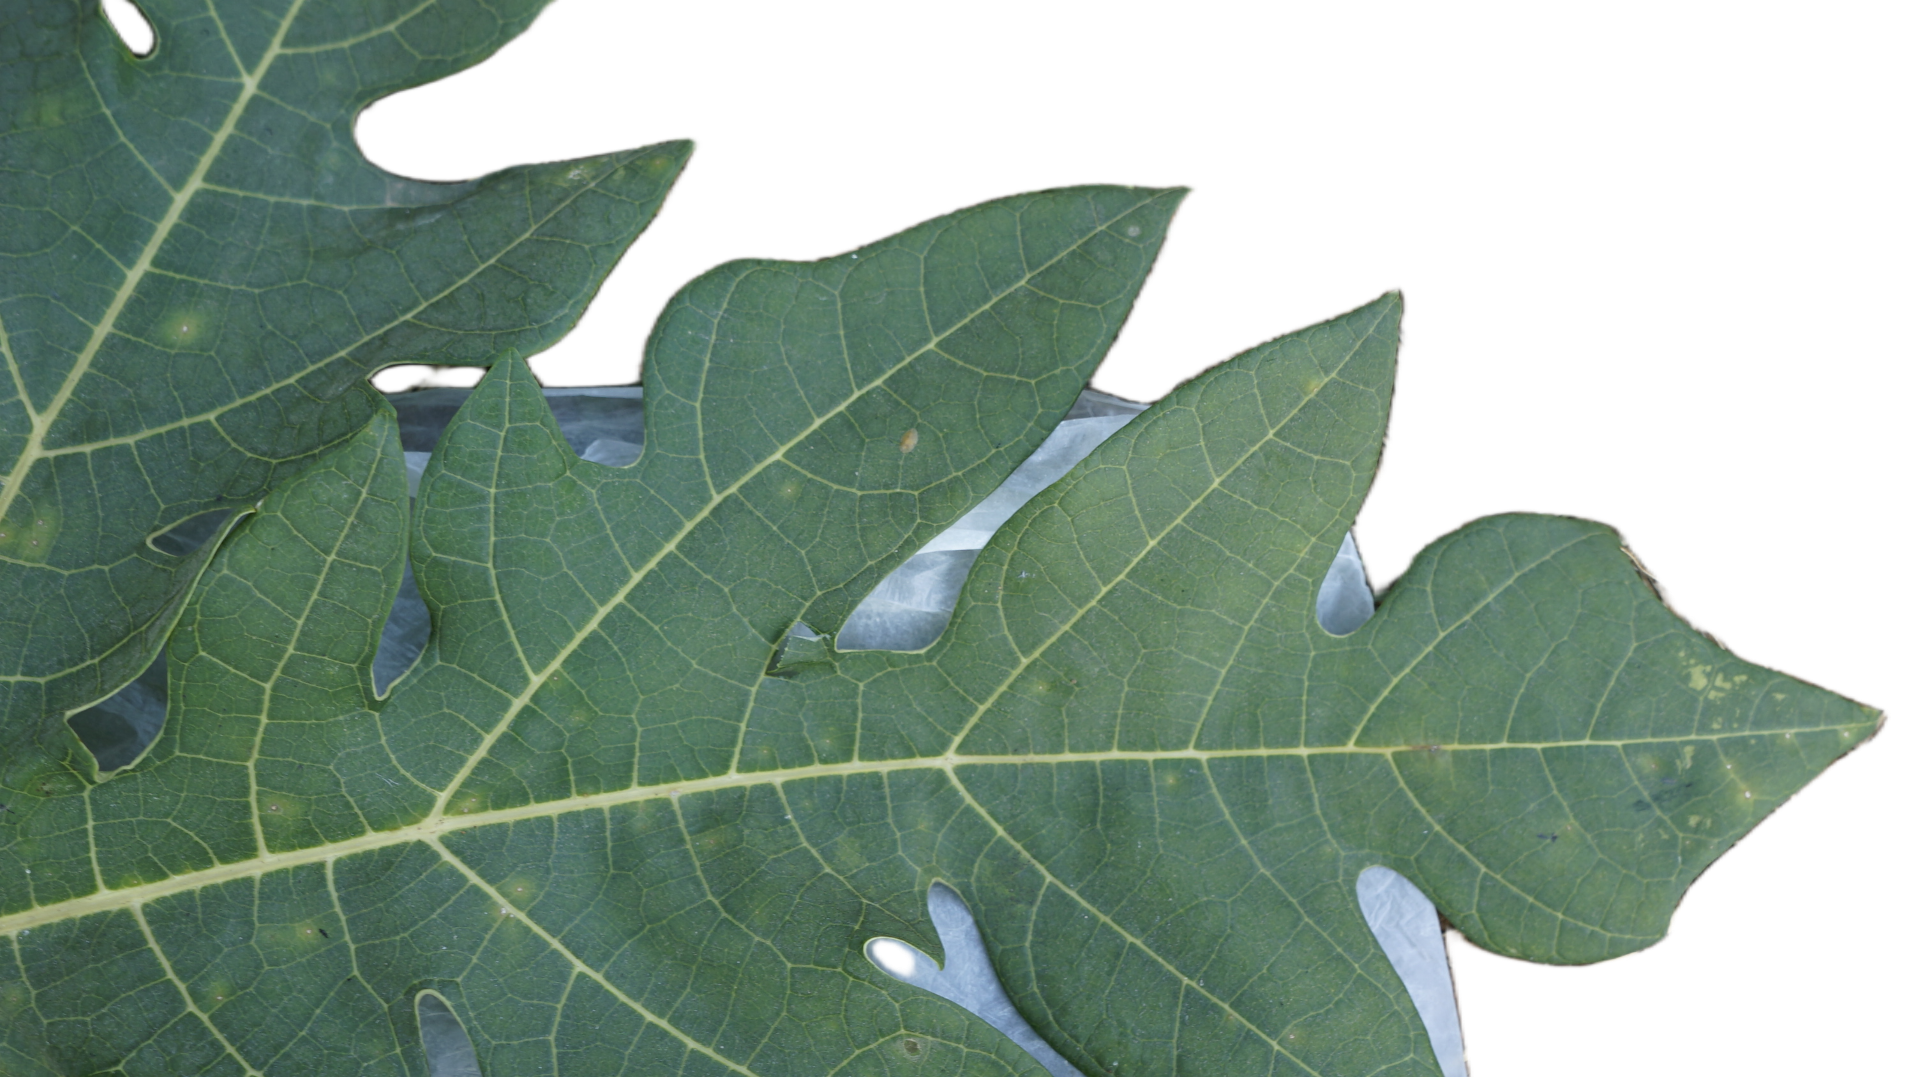
Crop: Papaya
Label: Pathogen_symptoms